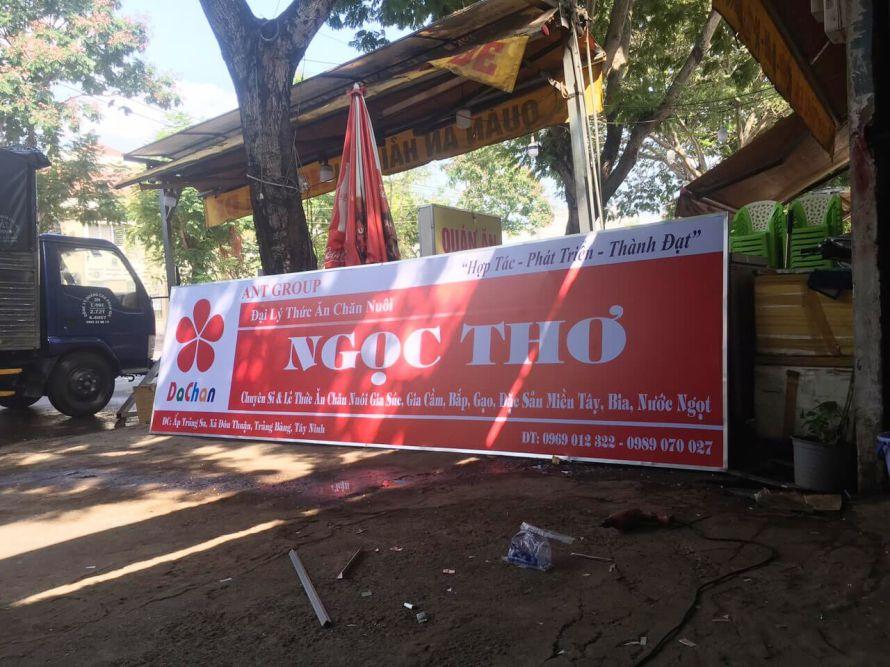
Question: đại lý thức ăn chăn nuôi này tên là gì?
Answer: ngọc thơ